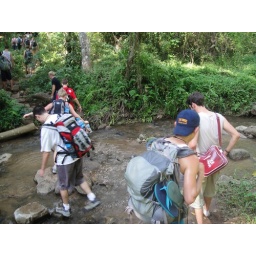
hill trekking, rock hopping over a stream